Omaha Zoo Railroad

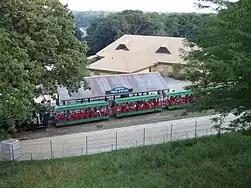
Kenefick Train Station

The Omaha Zoo Railroad (OZRR) is a tourist railroad located in the Henry Doorly Zoo & Aquarium in Omaha, Nebraska. The railroad offers a narrow gauge excursion train for zoo visitors hauled by a steam locomotive. The train loads passengers at two stations within the zoo. Annual ridership of the Omaha Zoo Railroad is over 200,000 people.